Sculptor Wall

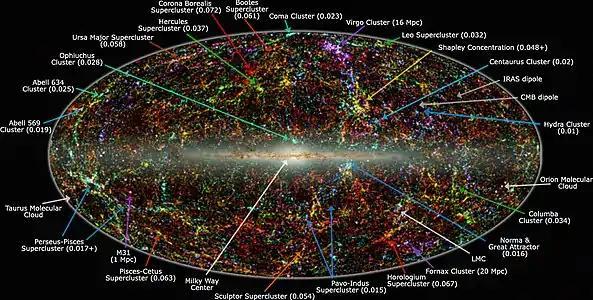
2MASS distance map of the local universe, including the primary Sculptor Supercluster

The Sculptor Wall is a superstructure of galaxies ("wall of galaxies") relatively near to the Milky Way Galaxy (redshift of approximately z=0.03), also known as the Sculptor superclusters.